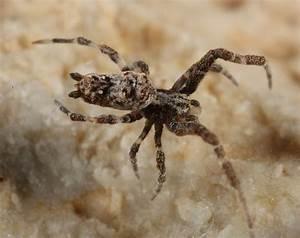
spider